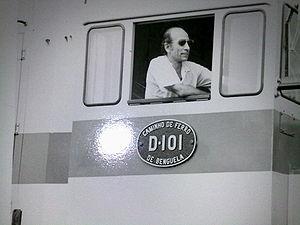
Le chemin de fer de Benguela, aussi appelé chemin de fer Katanga-Benguela, c'est une ligne de chemin de fer qui traverse la région centrale de l'Angola et le sud de la République démocratique du Congo, dans une direction d'ouest en est, étant la plus grande et la plus importante voie ferrée du sud-ouest de l'Afrique. Il se connecte de la ville de Lobito, en Angola, à la ville de Tenke, au Congo, où il se connecte au Chemin de fer Le Cap – Le Caire.